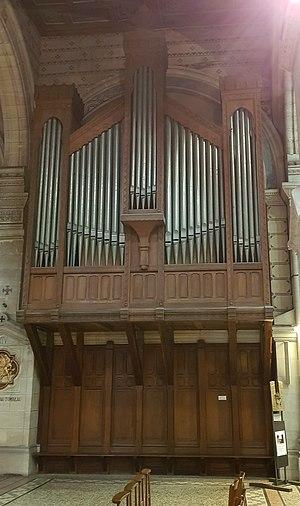
Orgue de choeur, de la basilique Notre-Dame de Brebières à Albert (Somme, France)
La basilique Notre-Dame de Brebières d'Albert fut construite à la fin du XIXᵉ siècle. Son architecture originale en fait un édifice majeur du patrimoine religieux de la Picardie, classée monument historique.